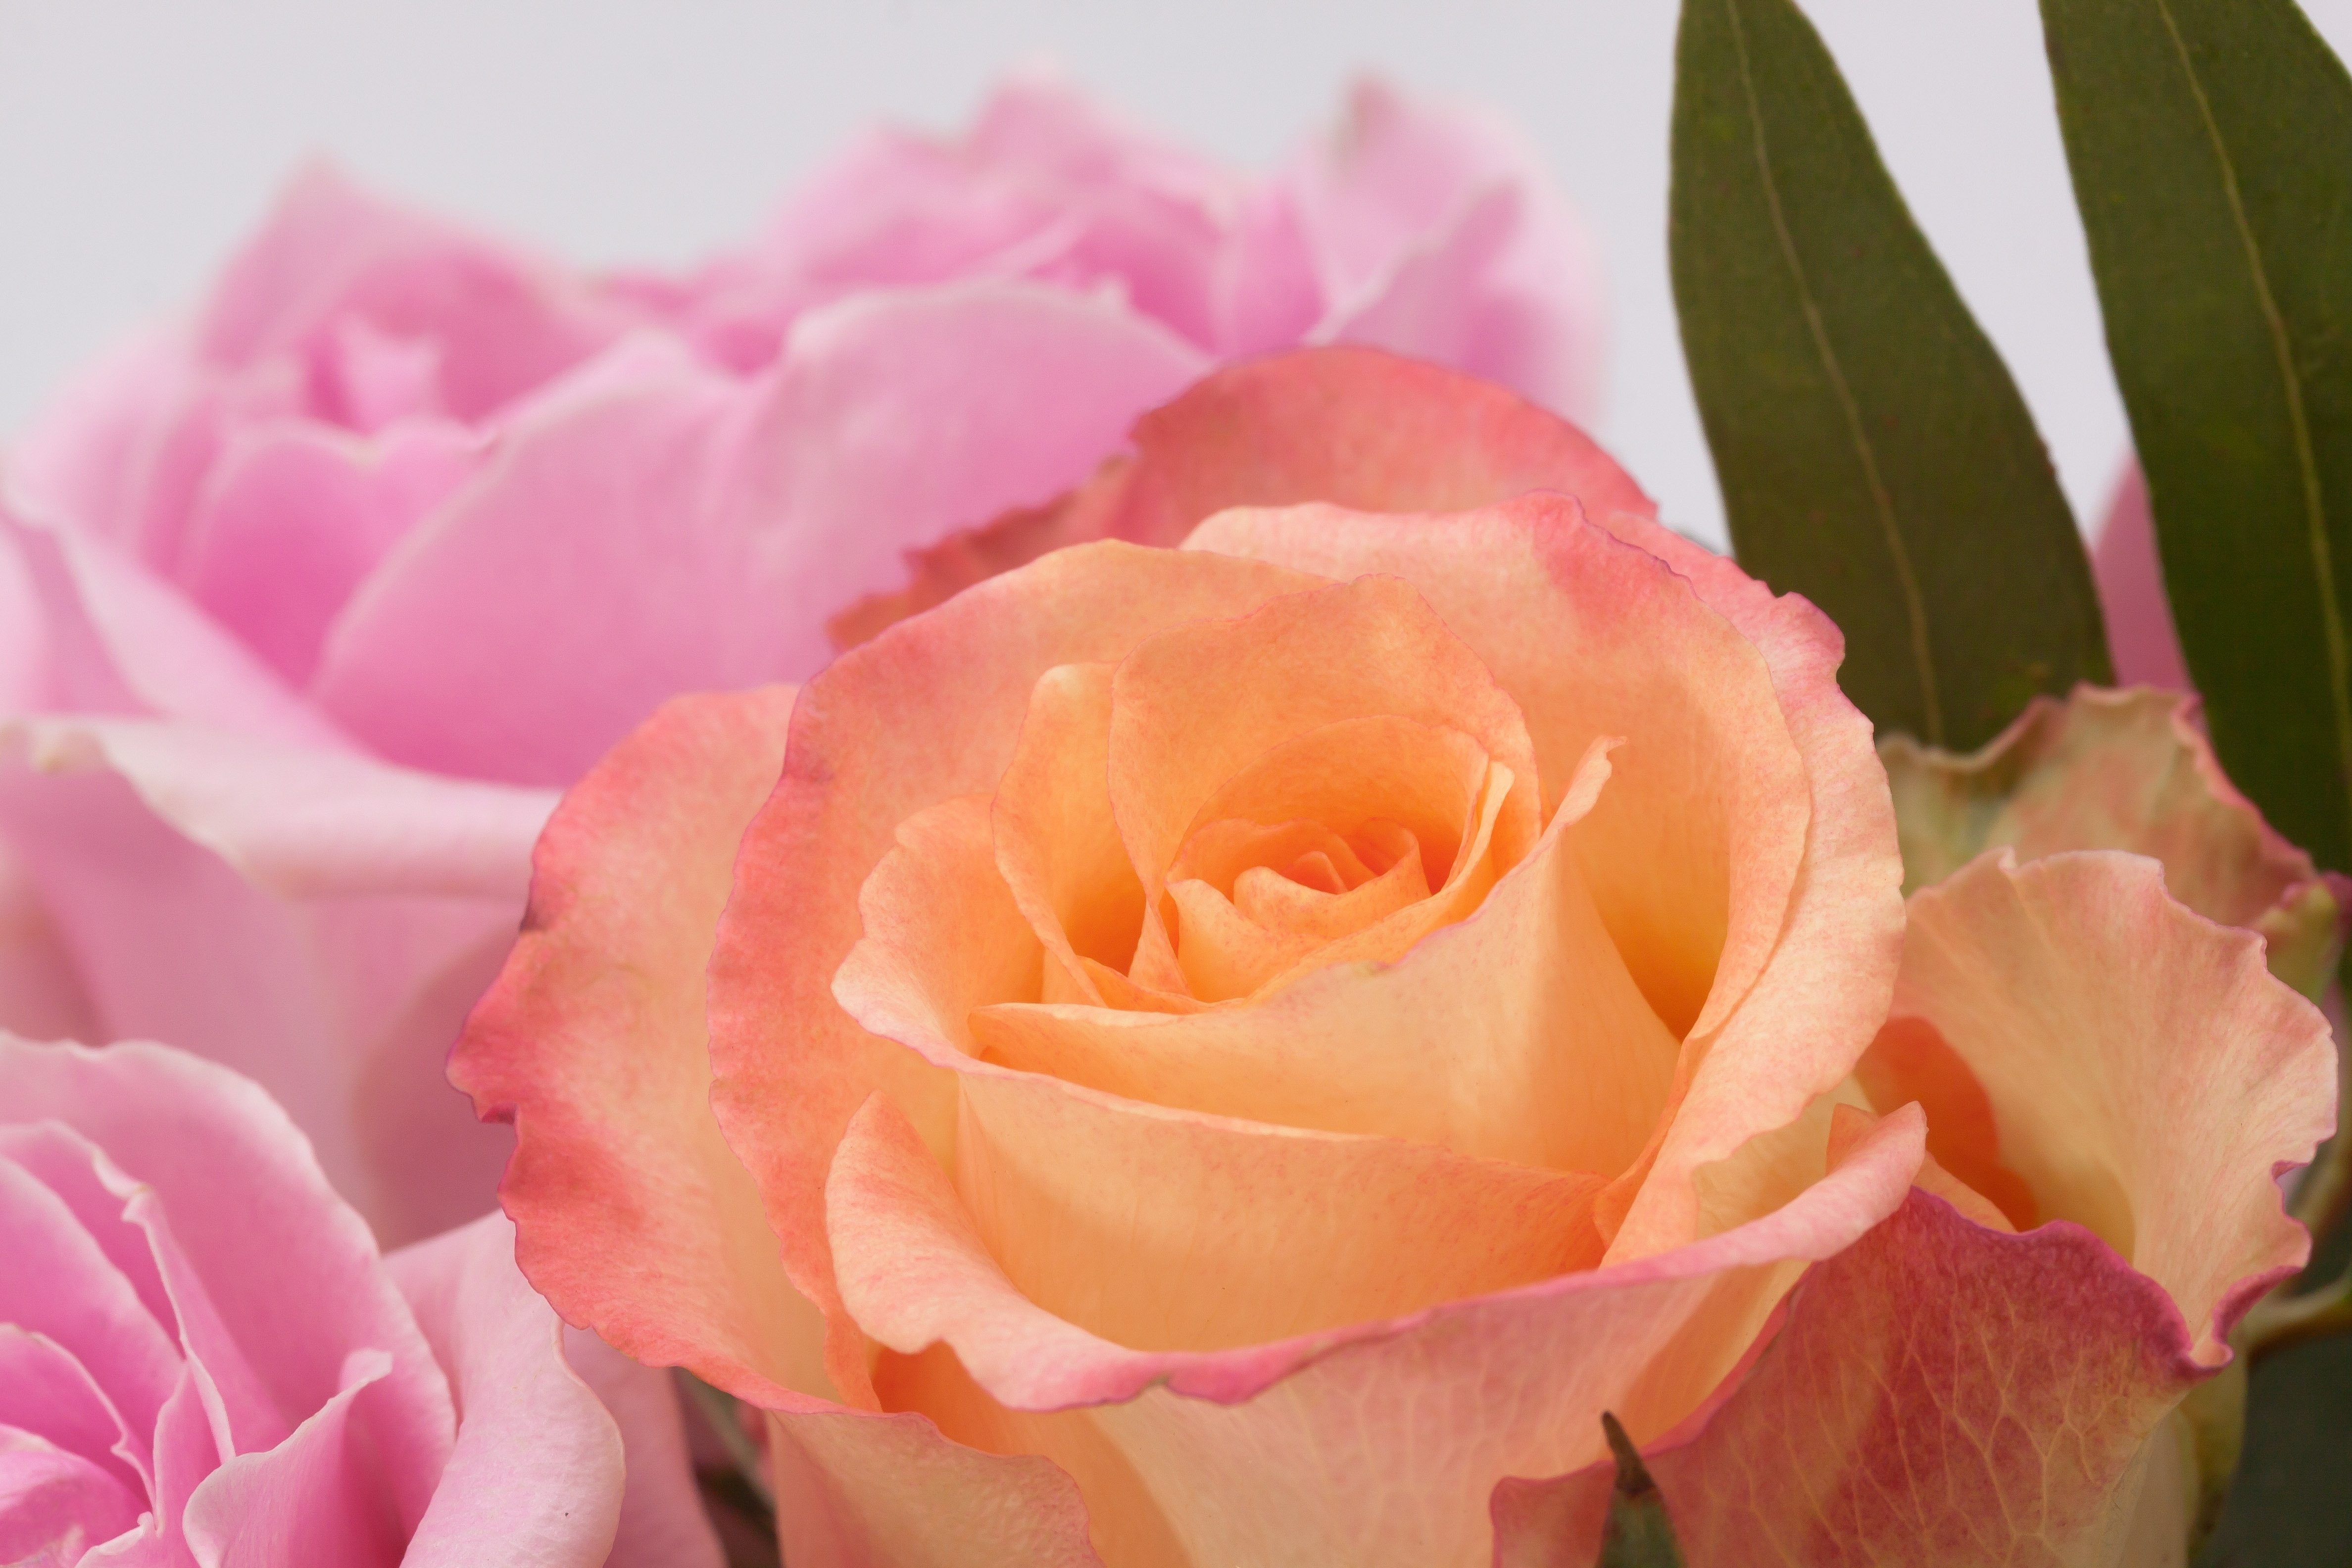
nature, plant, white, flower, petal, bouquet, rose, spring, green, lush, pink, close up, decorative, salmon, floribunda, fill, composites, pastellfarben, macro photography, flowering plant, garden roses, rose family, flower bouquet, land plant, rosa centifolia